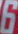
Number: 6